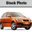
Label: automobile